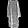
Label: Shirt